Impression of depth in The Lord of the Rings

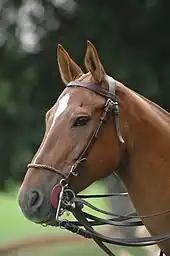
Apparent contradiction: Tolkien stated that Elves rode without saddle or harness of any kind, but gives Glorfindel's horse both bit and bridle (modern bit and bridle shown).

Scholars such as Peri Sipahi note that the use of multiple accounts is introduced in the Prologue to "The Lord of the Rings", where the narrator explains that "many of their traditions, up to that time still mainly oral, were collected and written down", and then details the various copies, redactions, and translations that were made of the fictive "Red Book of Westmarch". "Beowulf" is similarly written as if its audience knew of the historic characters already. The "Poetic Edda" is a compilation of numerous older sources.